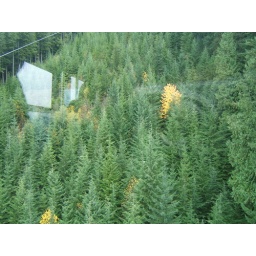
that yellow tree in the rear distance